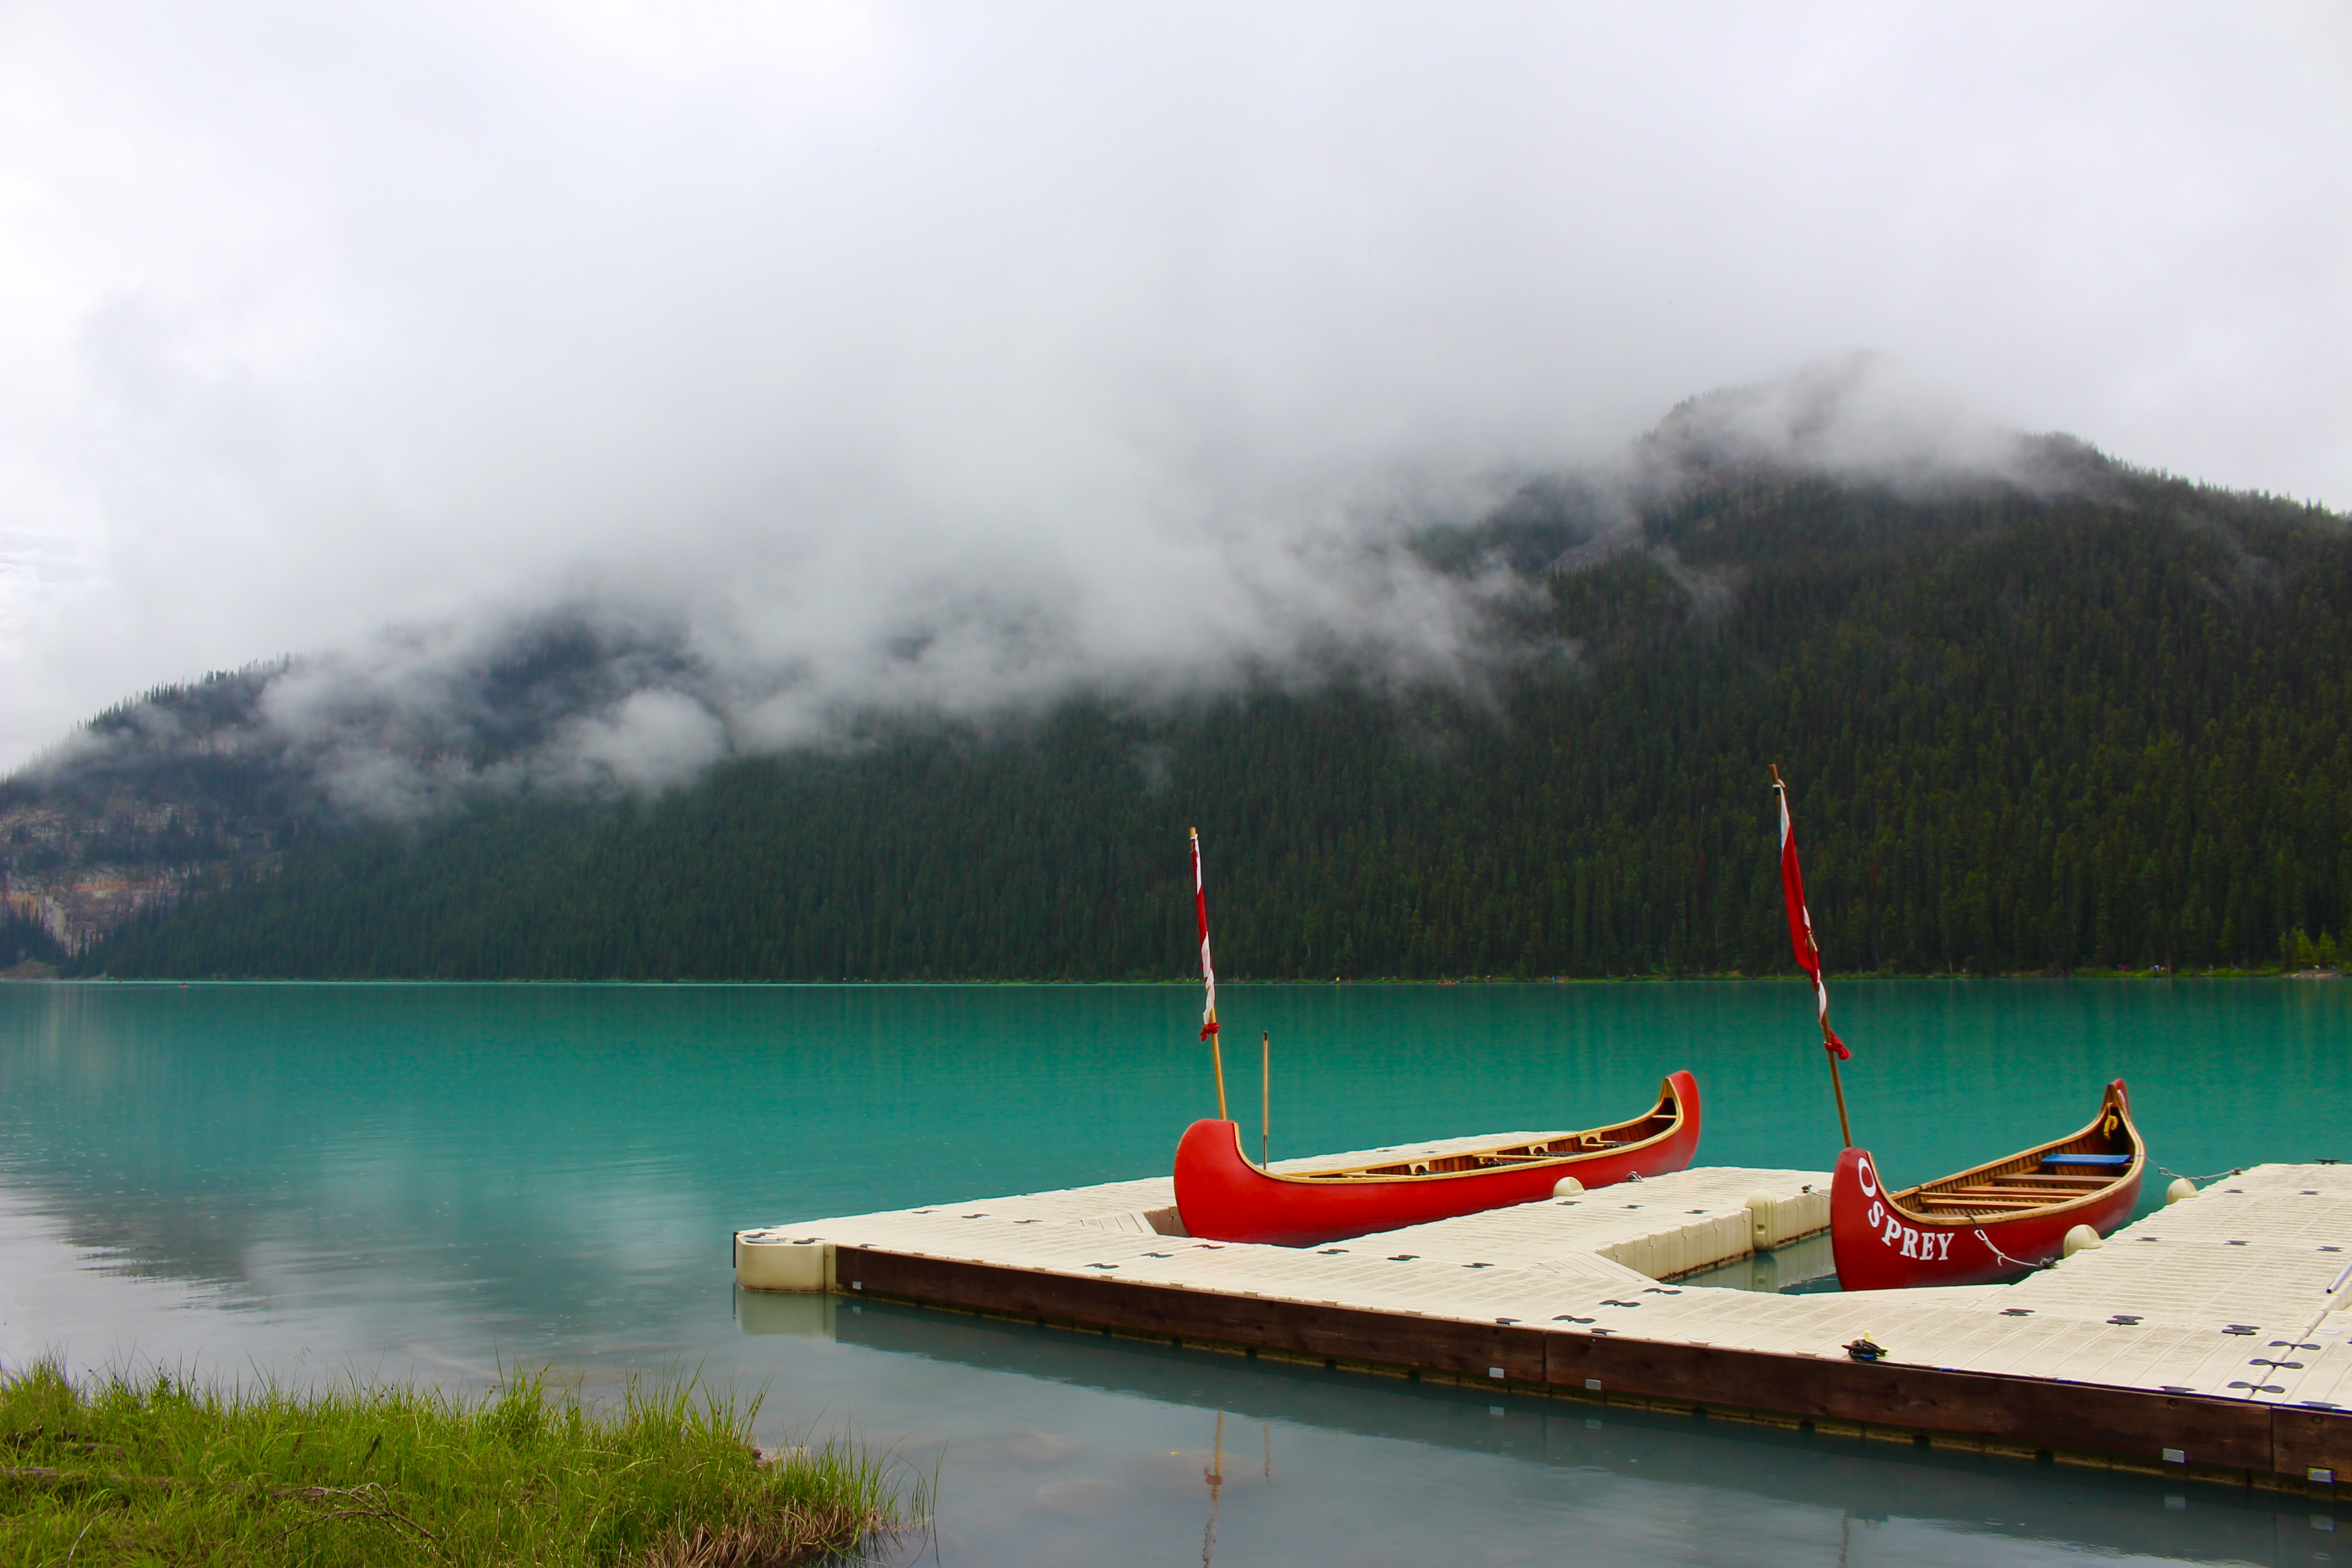
sea, water, nature, forest, grass, ocean, dock, fog, mist, boat, lake, travel, vehicle, scenic, bay, island, fjord, seashore, outdoors, boating, daylight, boats, canoes, watercraft, watercraft rowing